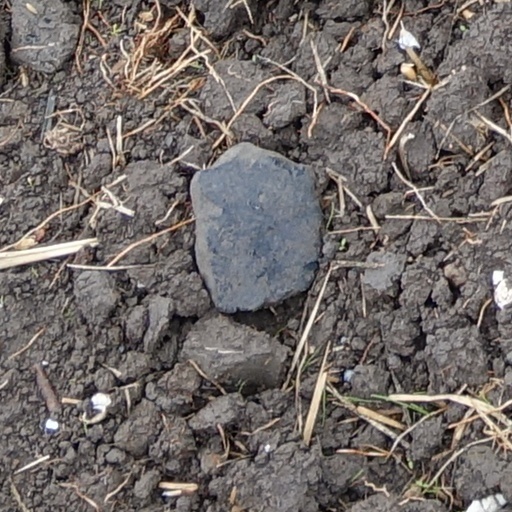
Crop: wheat